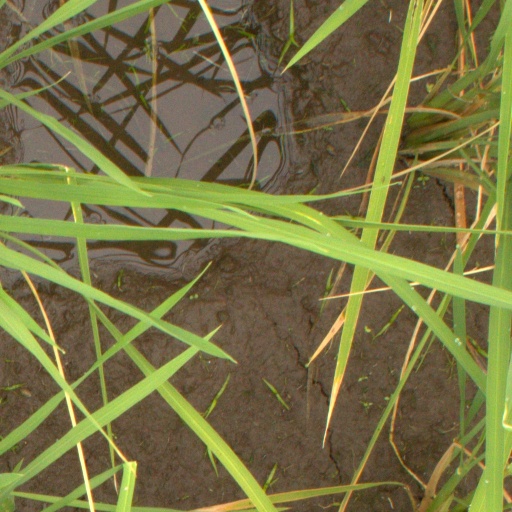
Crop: rice